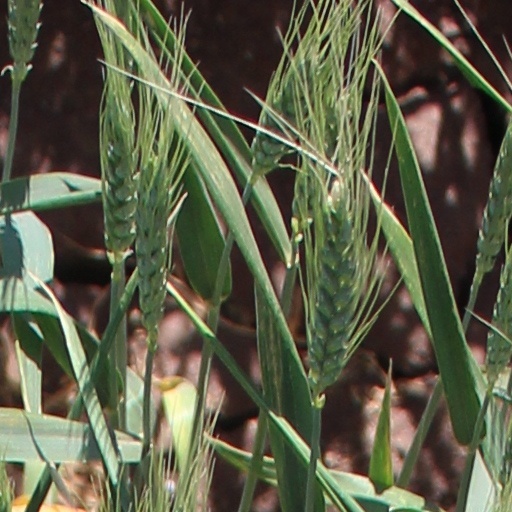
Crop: wheat